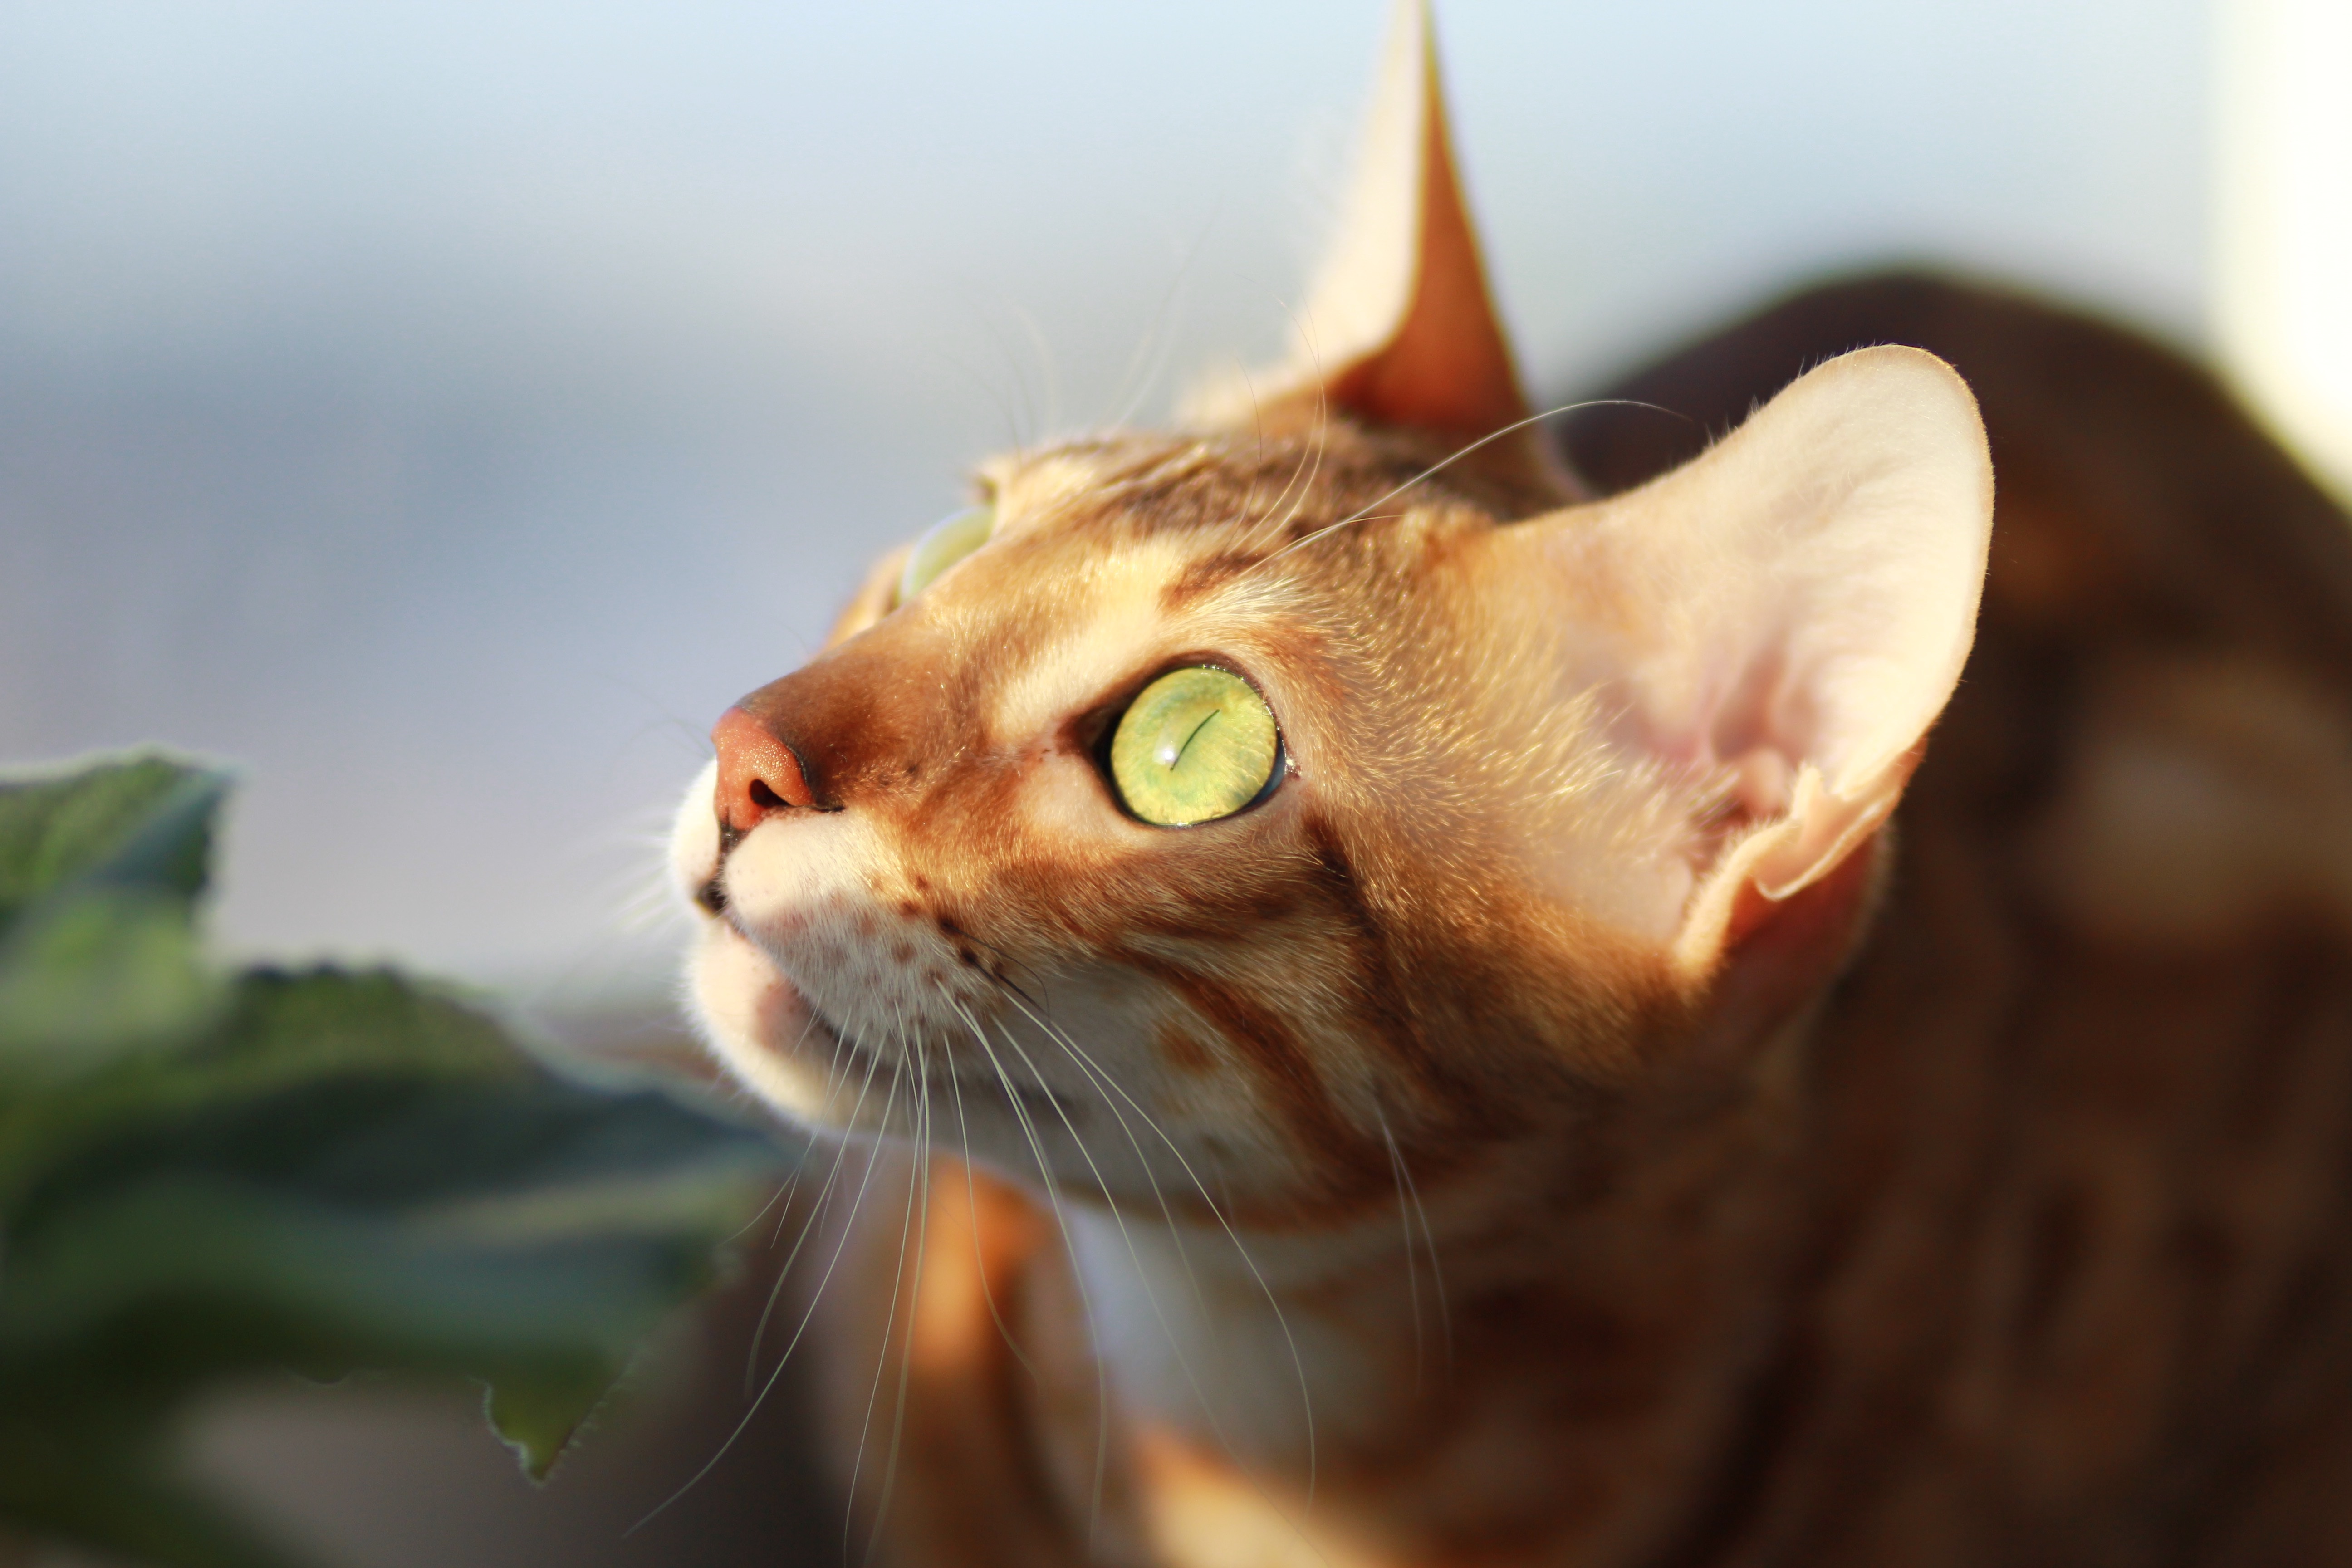
pet, cat, mammal, fauna, close up, nose, whiskers, vertebrate, breed, macro photography, tabby cat, bengal, bengali, on the windowsill, small to medium sized cats, cat like mammal, rusty spotted cat